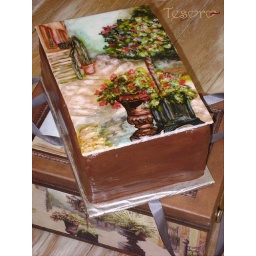
flower pots cake in a box